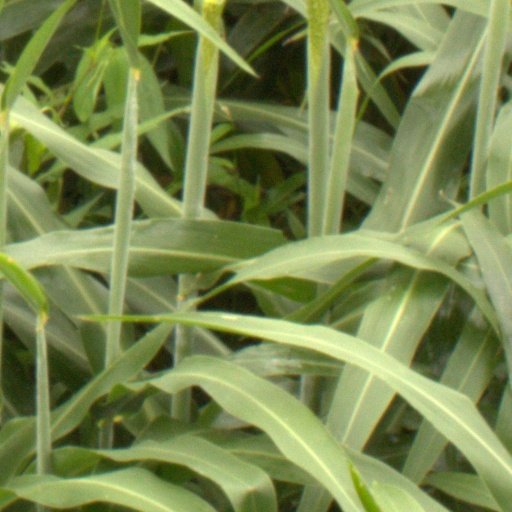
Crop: sorghum